Susanne von Nathusius

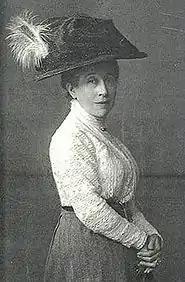
Susanne von Nathusius, c.1910

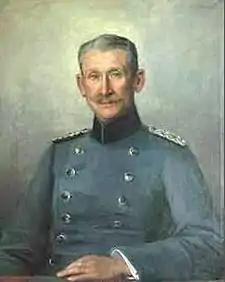
Portrait of her brother, Major General Wilhelm Engelhard von Nathusius

Susanne Philippine von Nathusius (2 May 1850, in Königsborn – 30 December 1929, in Nietleben, near Halle) was a German portrait painter who worked in Halle and Paris.